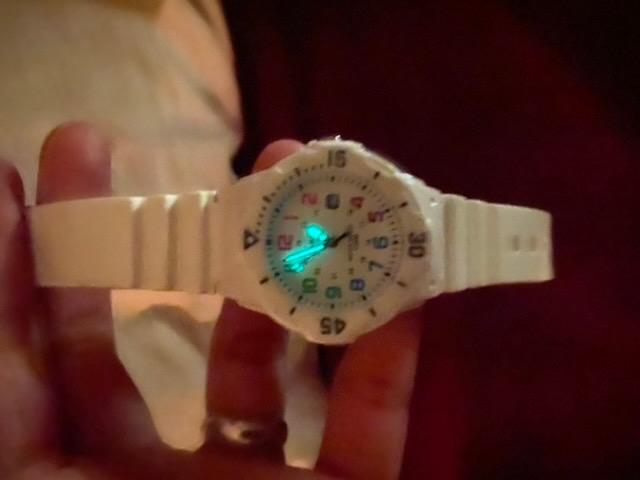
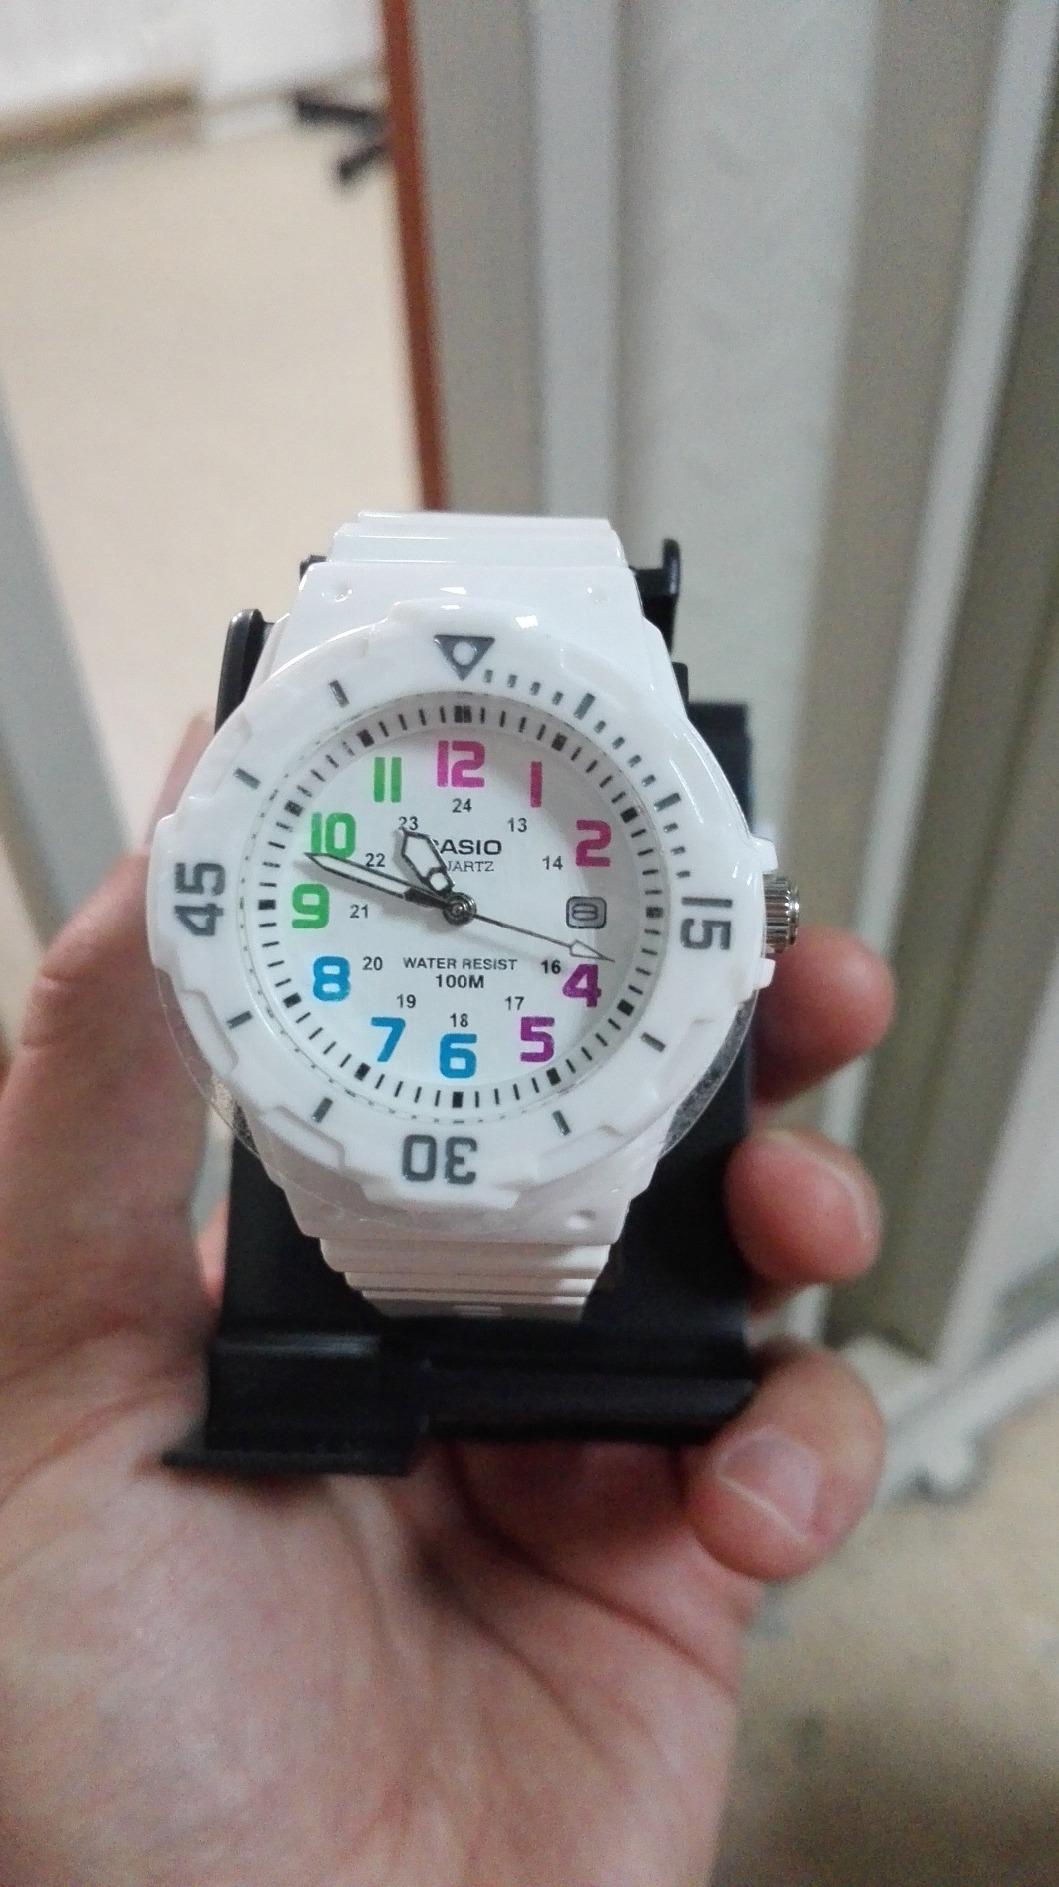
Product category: accessories_watch
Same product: yes